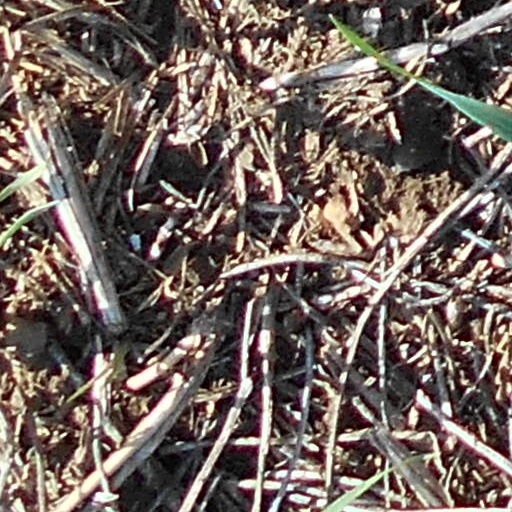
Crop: wheat